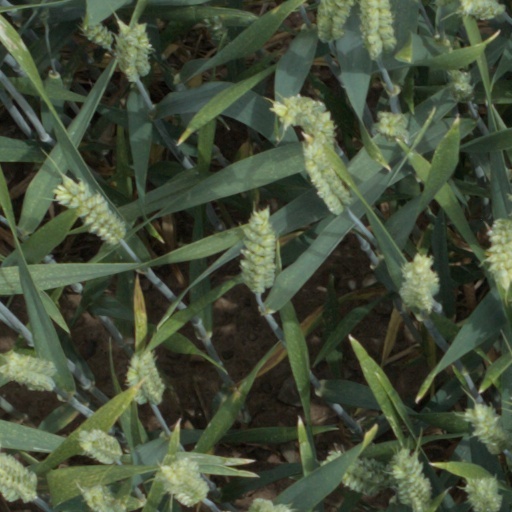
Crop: wheat